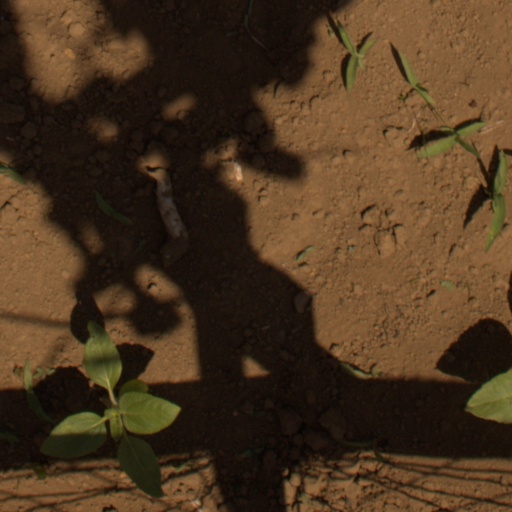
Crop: Jerusalem artichoke